Ja'afar Mahmud Adam

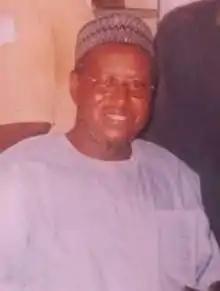
Shiekh Ja'afar Mahmud

Shiekh Ja'afar Mahmud Adam (February 12, 1960 – April 13, 2007) was a Salafist Islamic scholar and member of Nigeria's Jama’at Izalat al Bid’a Wa Iqamat as Sunna, a religio-political organisation with headquarters in Abuja. He lived primarily in Kano and went to Maiduguri for his annual Ramadan Tafsir.